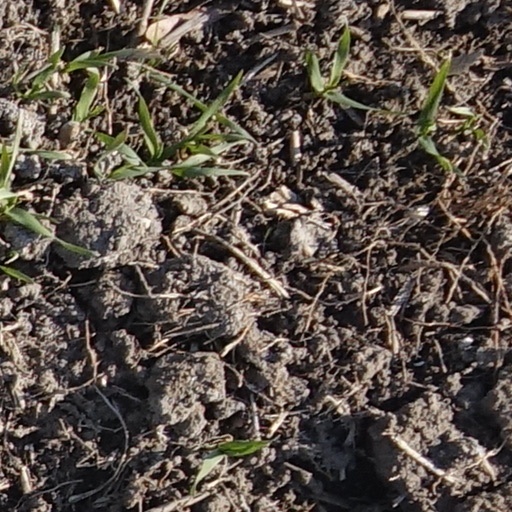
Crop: wheat